Heaving line knot

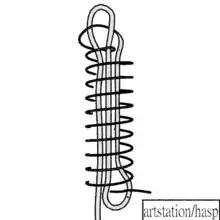

A heaving line knot is a family of knots which are used for adding weight to the end of a rope, to make the rope easier to throw. In nautical use, a heaving line knot is often tied to the end of a messenger line, which is then used for pulling a larger rope, such as a hawser. There are several distinct knots which all share the common name, "heaving line knot". The monkey fist is a well-known heaving line knot.